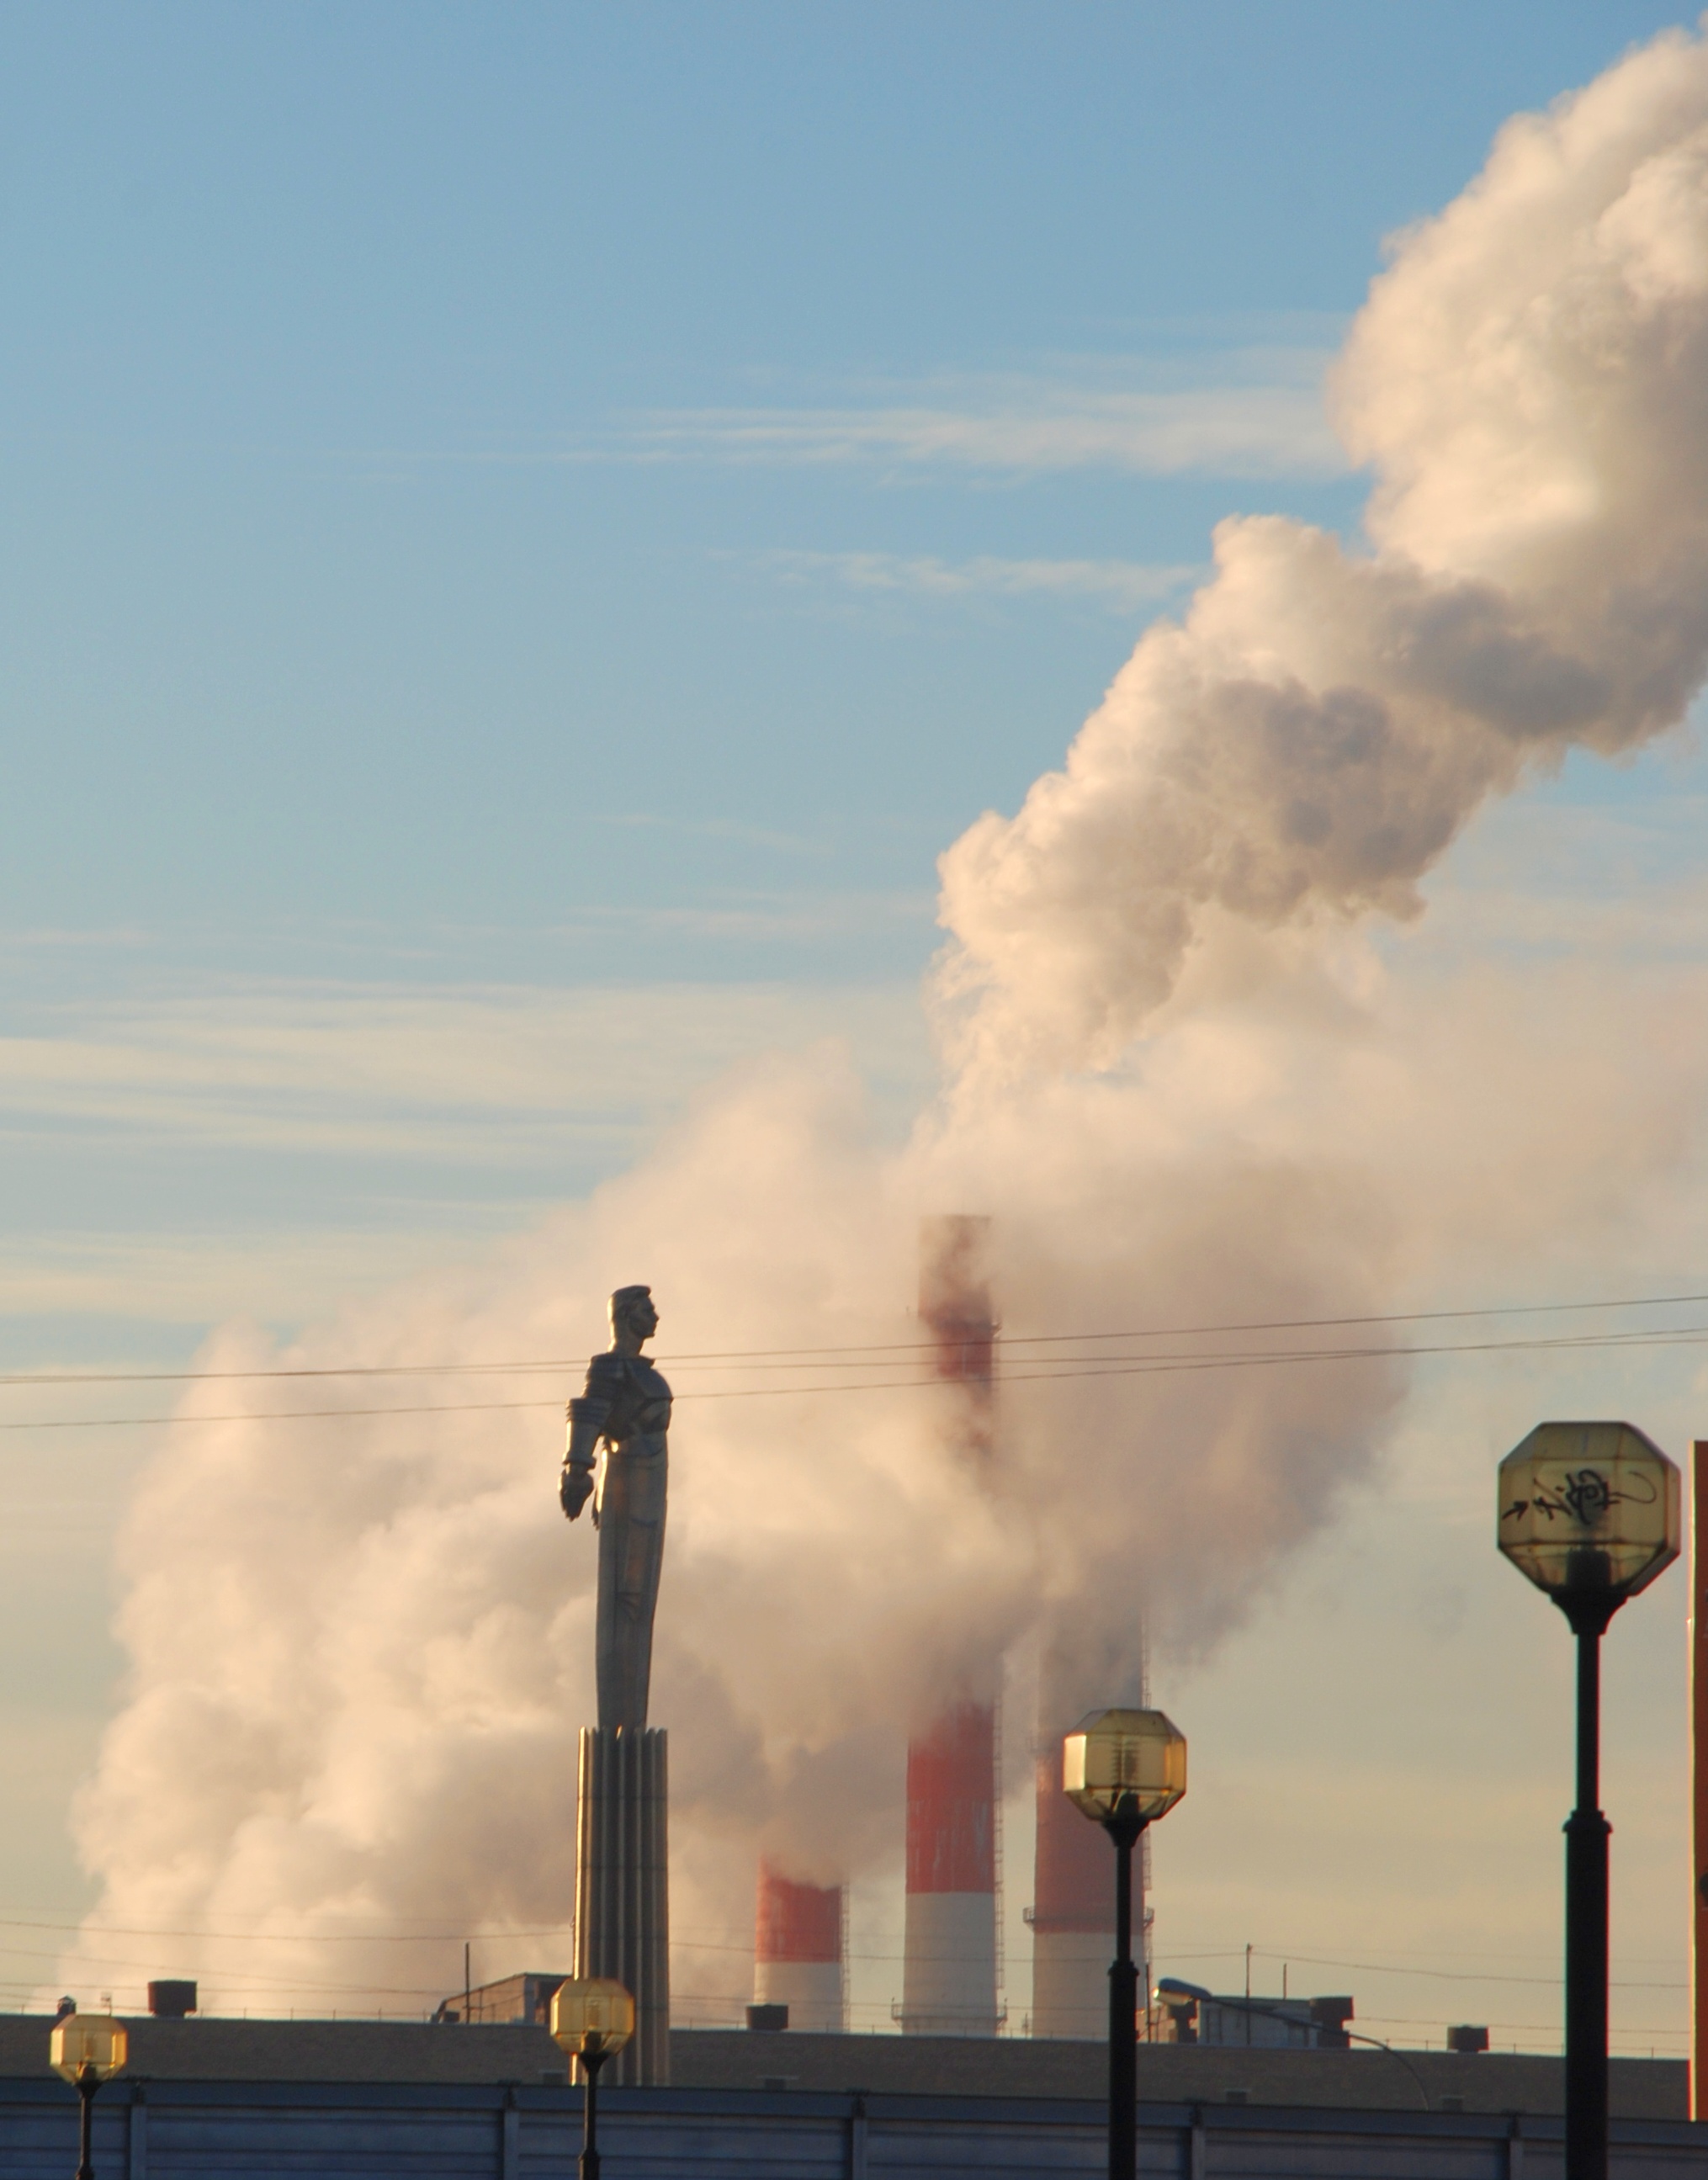
cloud, sky, sunset, morning, dawn, city, cityscape, dusk, evening, tower, nikon, cool image, moscow, russia, d80, cityscapes, moskau, nikond80, moscou, atmospheric phenomenon, atmosphere of earth